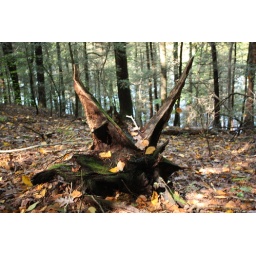
looks like a big bird or bat wings. Back ground is a little over exposed.